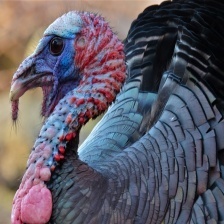
Species: WILD TURKEY
Scientific name: MELEAGRIS GALLOPAVO